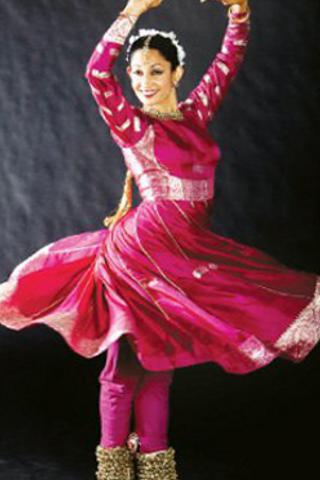
Dance form: kathak